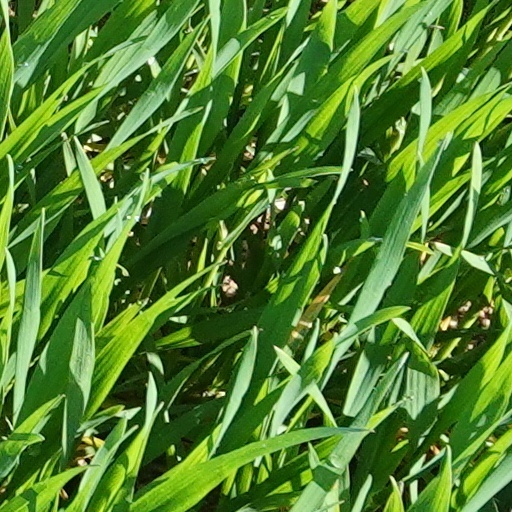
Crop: wheat